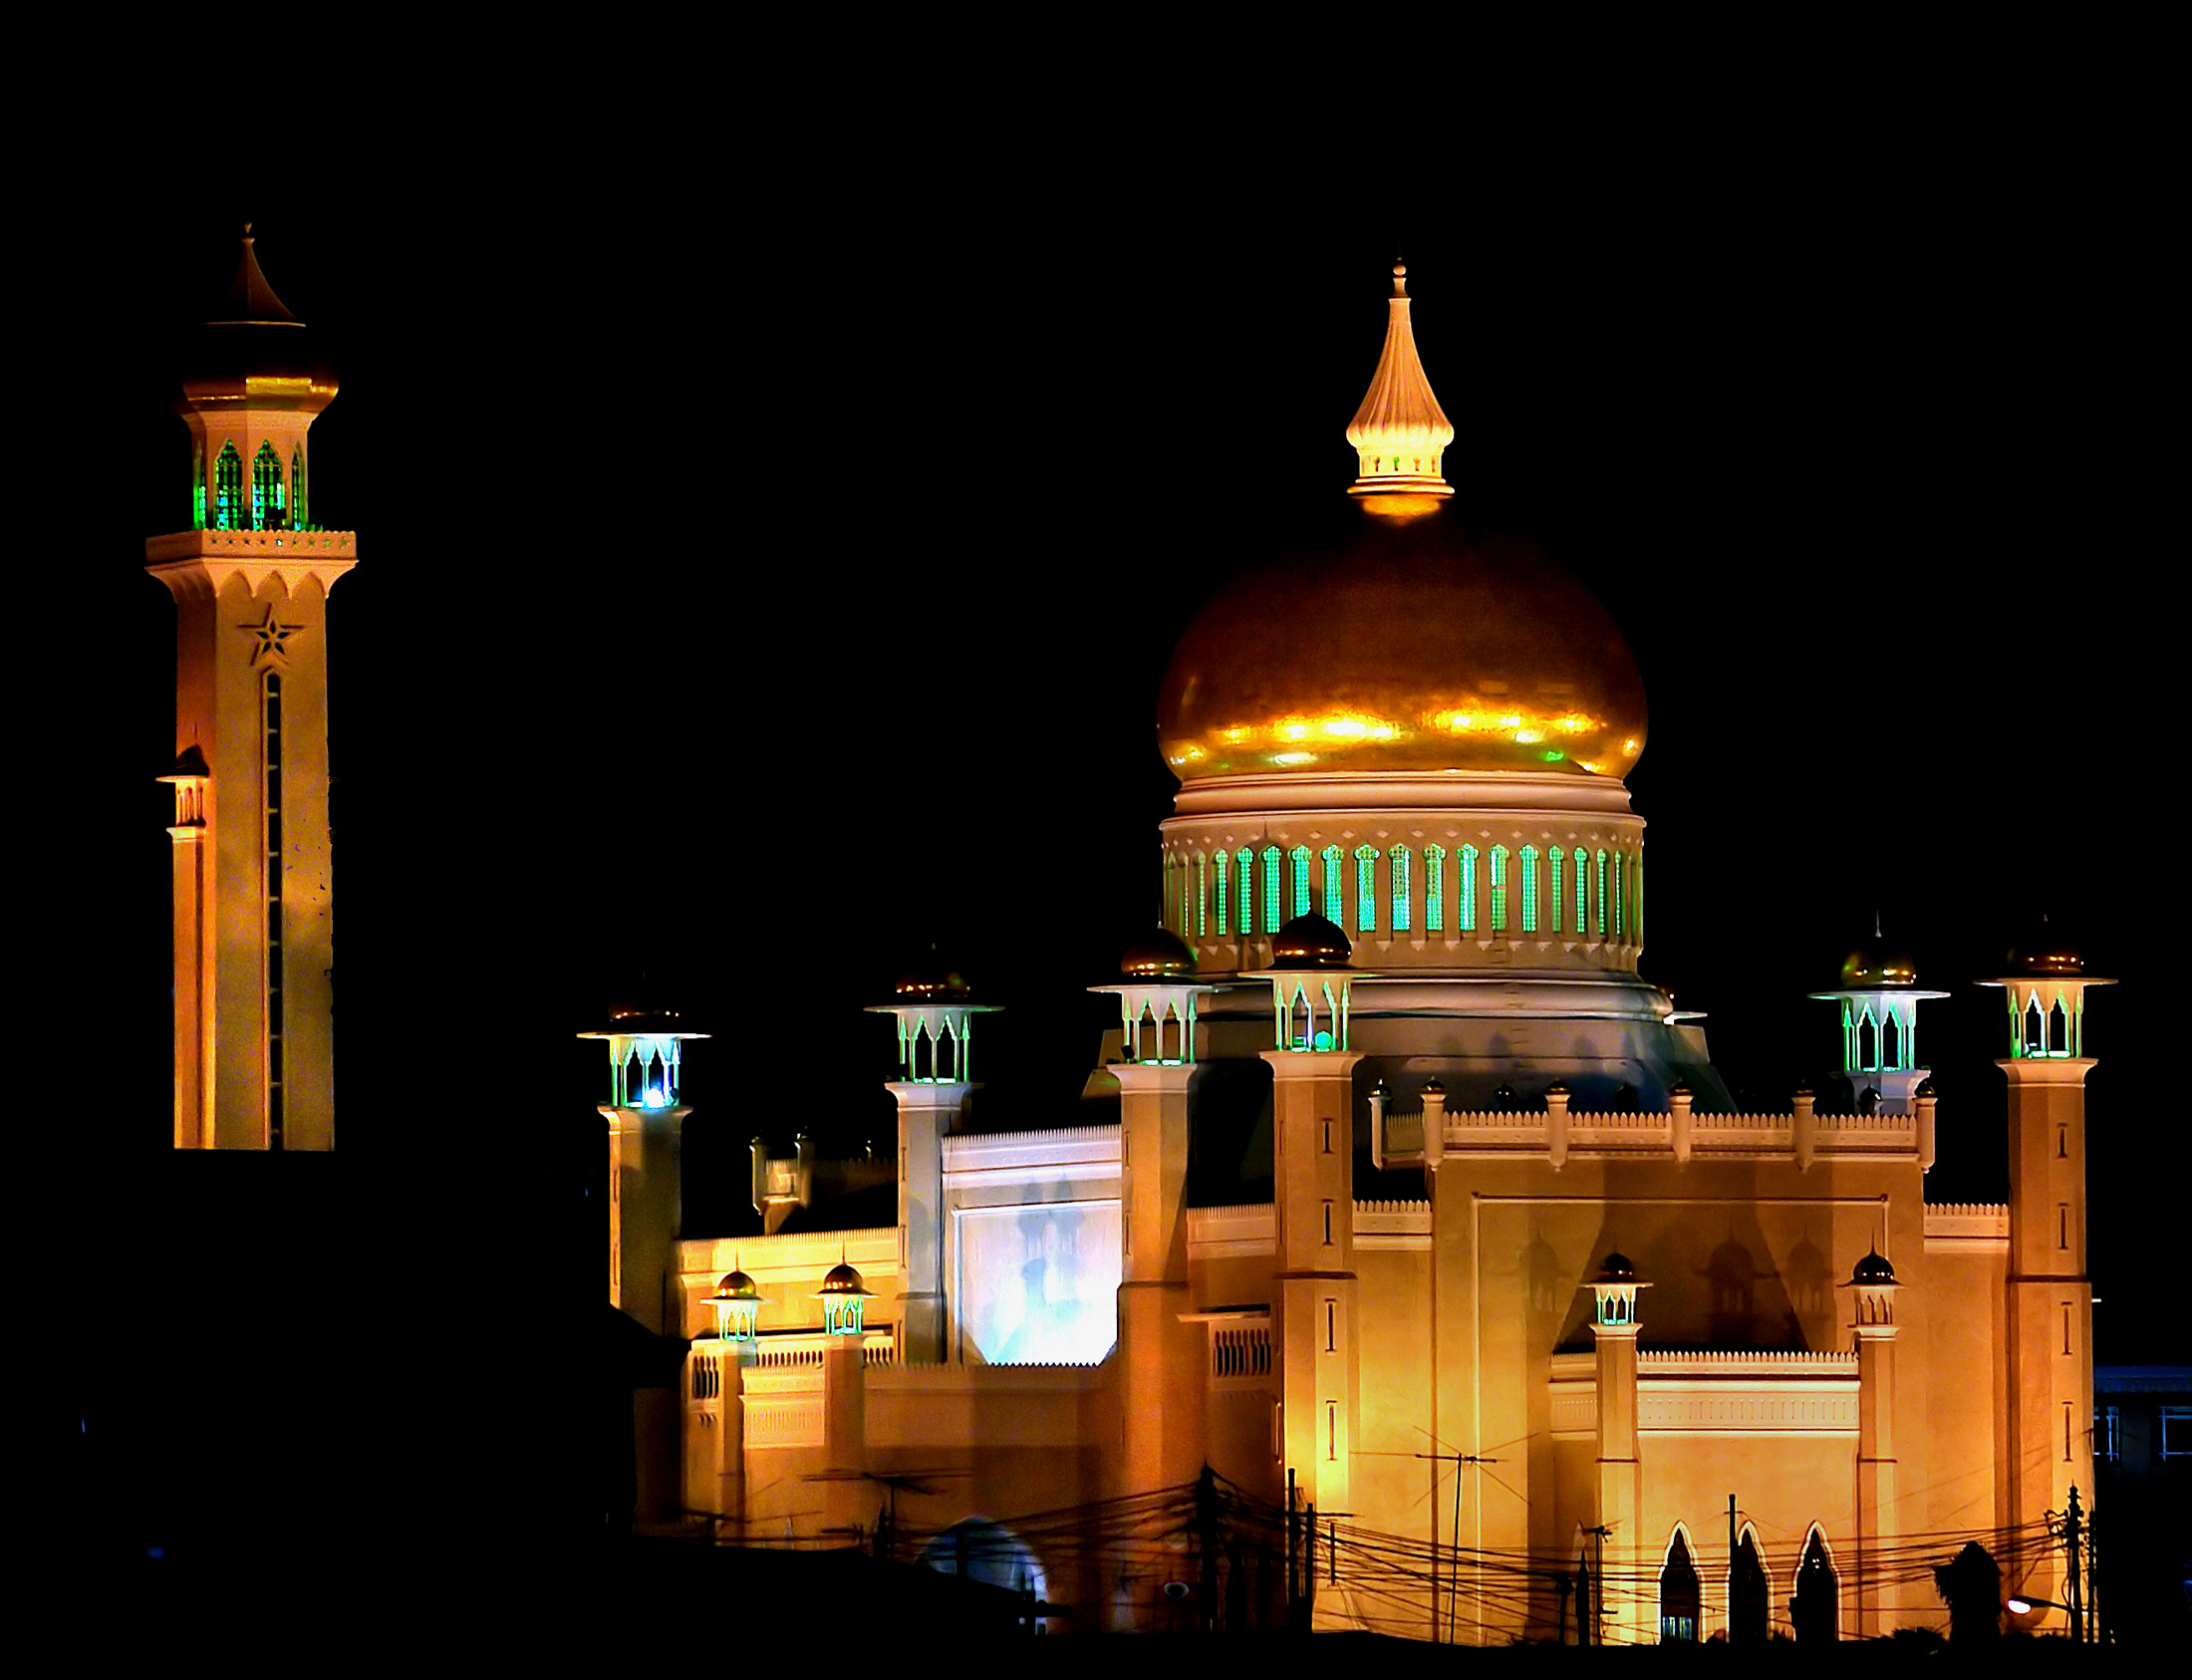
architecture, night, building, evening, tower, landmark, place of worship, publicdomain, temple, shrine, mosque, brunei, islamicarchitecture